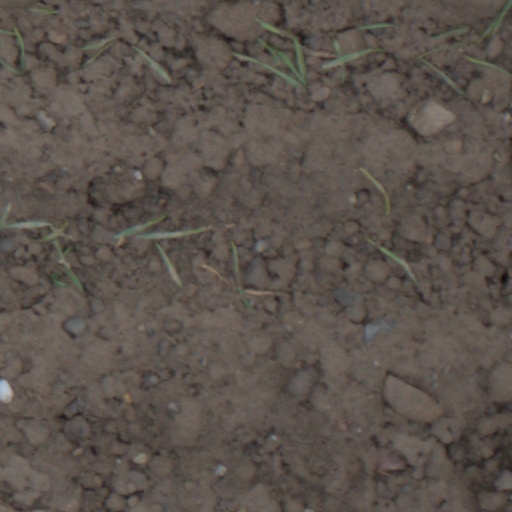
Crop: wheat